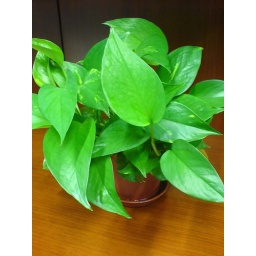
need some green in office